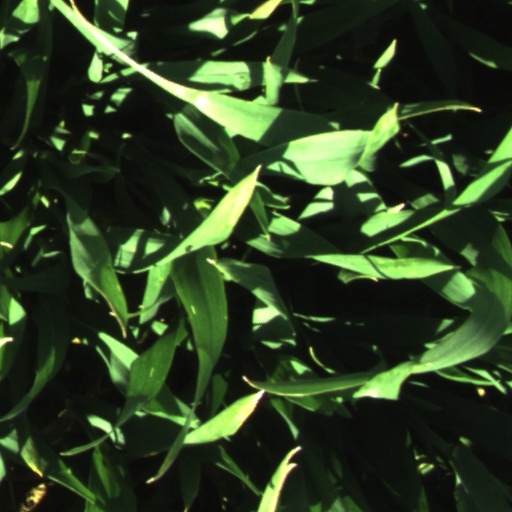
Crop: wheat